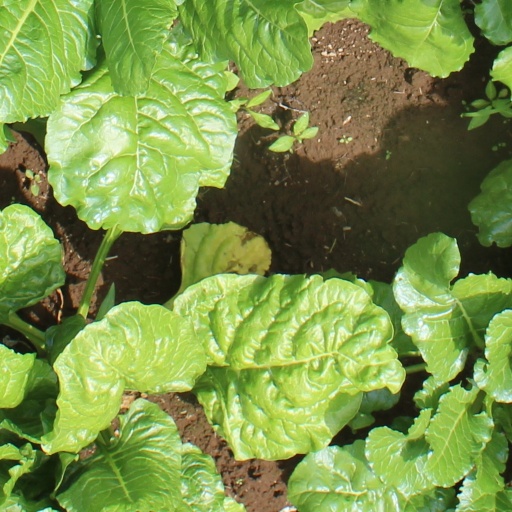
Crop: sugar beet